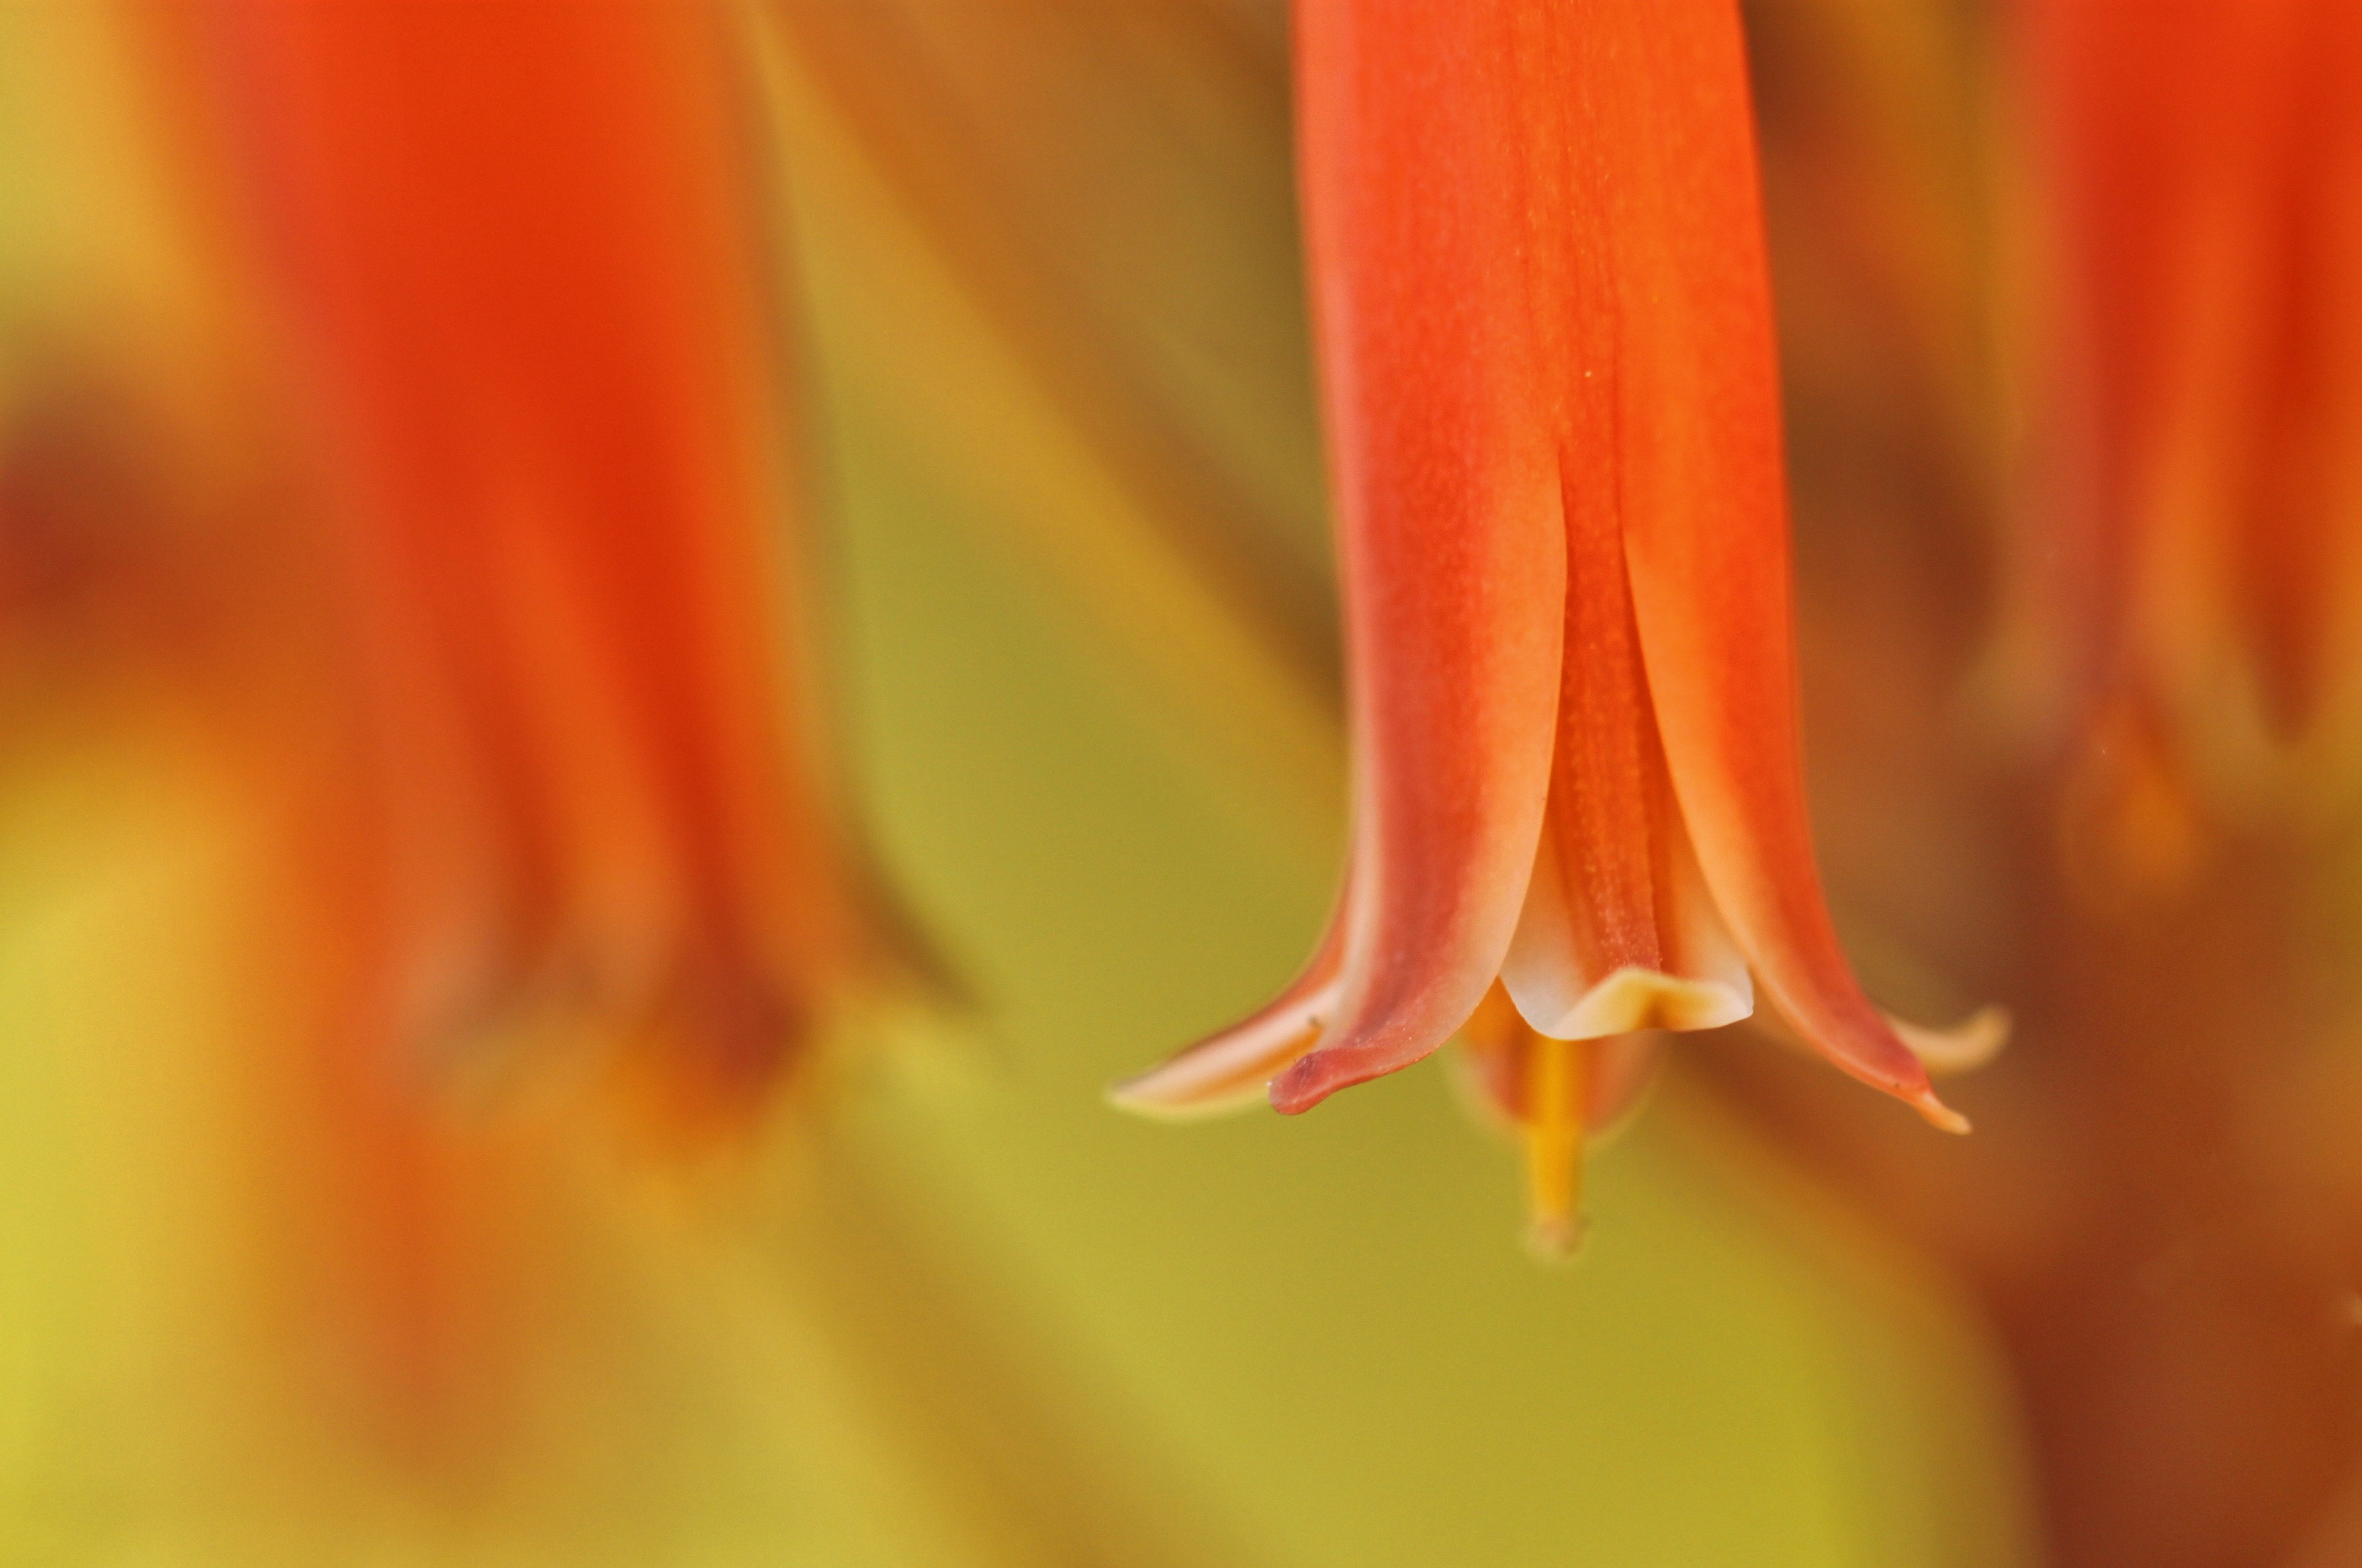
nature, blossom, plant, photography, sunlight, leaf, flower, petal, bloom, summer, orange, red, color, macro, yellow, garden, close, flora, flowers, close up, south, exotic, exot, form, macro photography, flowering plant, plant stem, land plant, bell shaped flowers